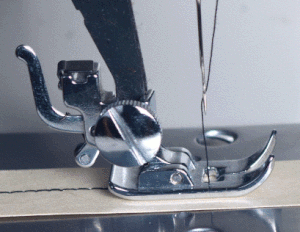
Une machine à coudre est un outil permettant de réaliser un tissage linéaire prenant appui sur une pile de tissus, de cuir ou de tout autre matériaux plan et souple. Les machines à coudre sont utilisées pour assembler des tissus, empêcher qu'un tissu ne s'effiloche, assembler et empêcher que plusieurs tissus ne s'effilochent, assembler une pile de tissus à plat, combiner des points selon un motif donné.